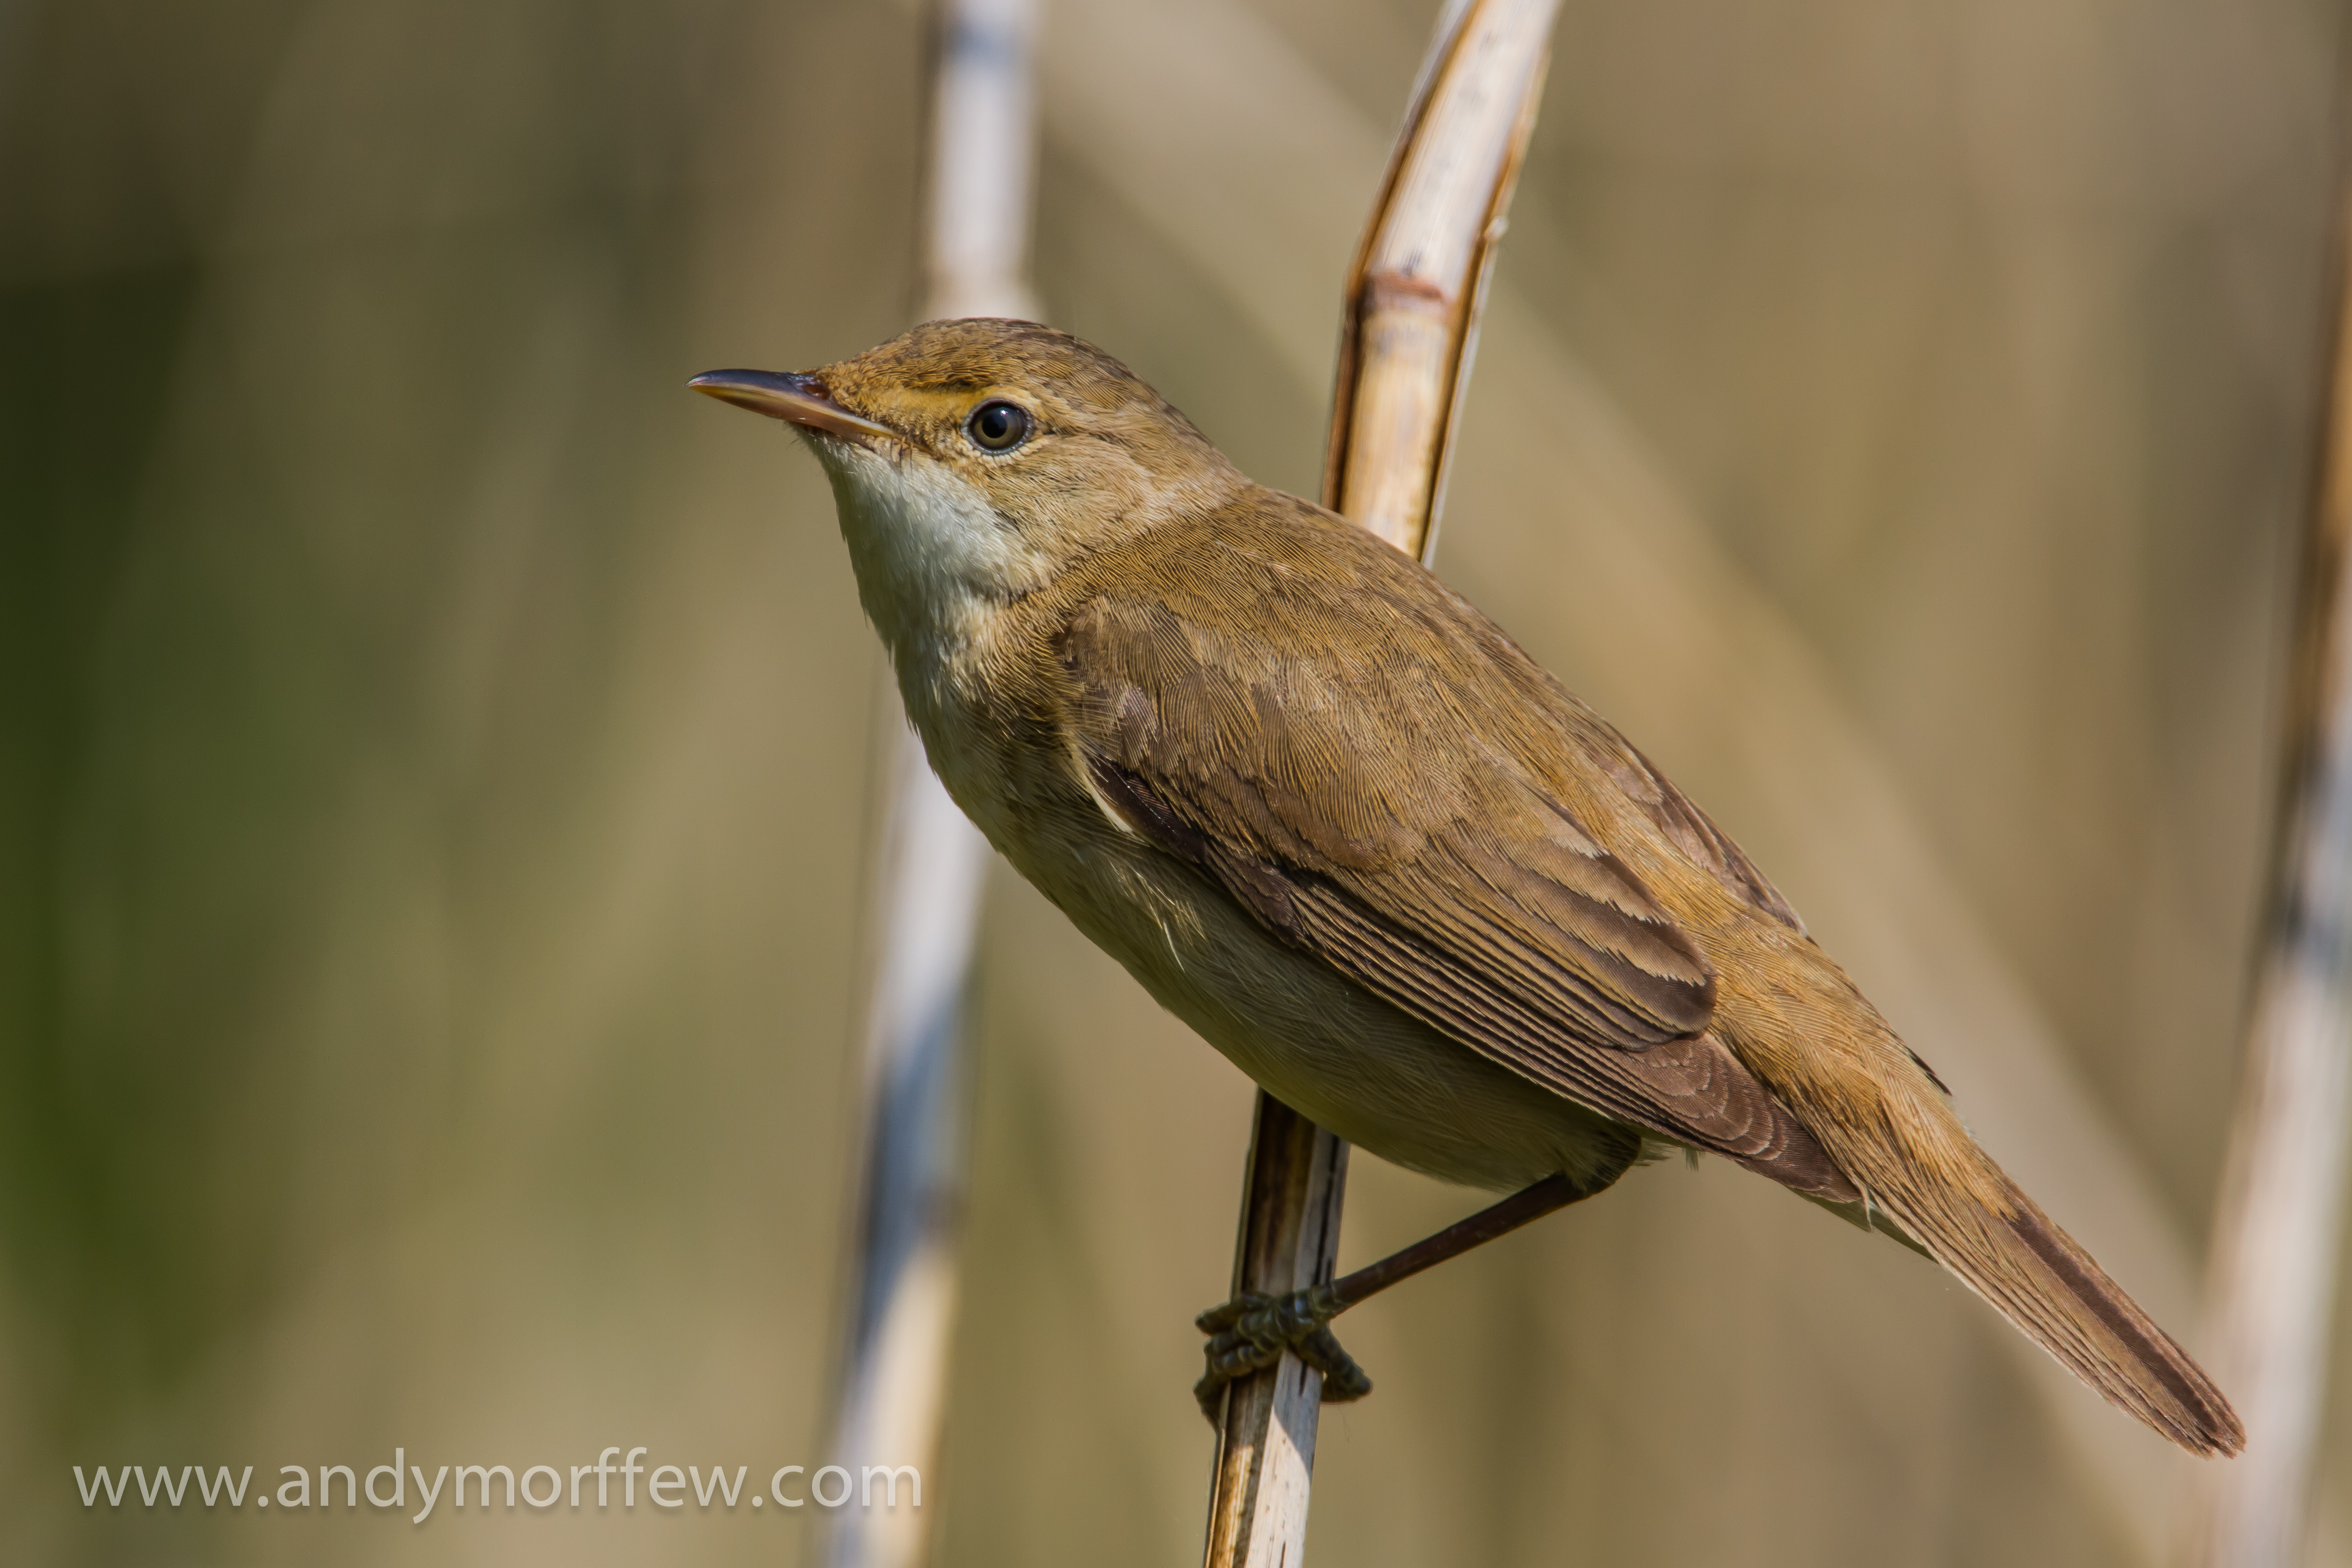
nature, branch, bird, wing, wildlife, beak, robin, fauna, close up, vertebrate, birdperfect, andymorffew, morffew, hampshire, blashfordlakes, reedwarbler, wren, old world flycatcher, perching bird, emberizidae, nightingale, ortolan bunting